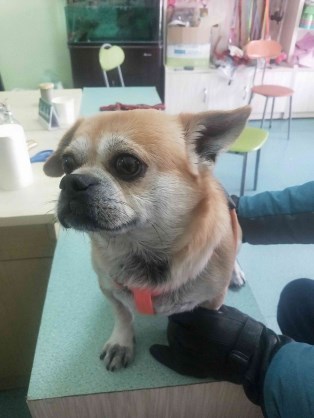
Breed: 3336-n000121-chinese_rural_dog